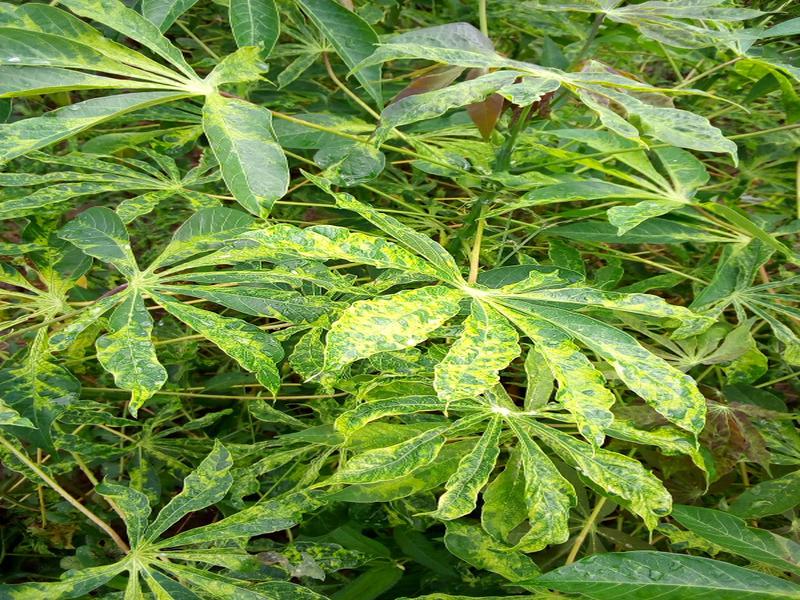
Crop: cassava
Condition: mosaic_disease